Penny Hart

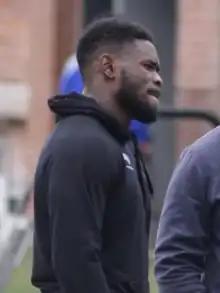
Hart in 2019

Marjahn Penny Mathias Hart (born July 5, 1996) is an American professional football wide receiver. He played college football for the Georgia State Panthers and was signed as an undrafted free agent by the Indianapolis Colts after the 2019 NFL draft.